Mark Brzezinski

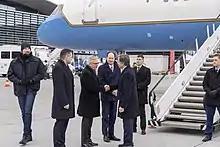
Brzezinski greets U.S. Secretary of State Antony Blinken in Rzeszów, Poland on March 5, 2022

Brzezinski was a corporate and securities associate at Hogan & Hartson LLP in Washington, D.C. from 1996-1999. From 1999-2001, Brzezinski served in the Clinton administration as a director of Russian/Eurasian affairs and director of Southeast European affairs of the National Security Council at the White House. In that capacity, he was White House coordinator for U.S. democracy and rule of law assistance programs for the region.